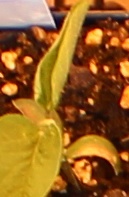
Label: Soybean